Poodle skirt

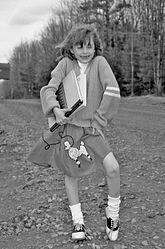
Girl wearing saddle shoes and a poodle skirt

The skirt was easy for people to make at home, since the design was simple and the materials easily available. The original homemade skirt could be made by cutting a circle out of felt for the waist. Then, appliqués could be added on to reflect the person's interests and hobbies.